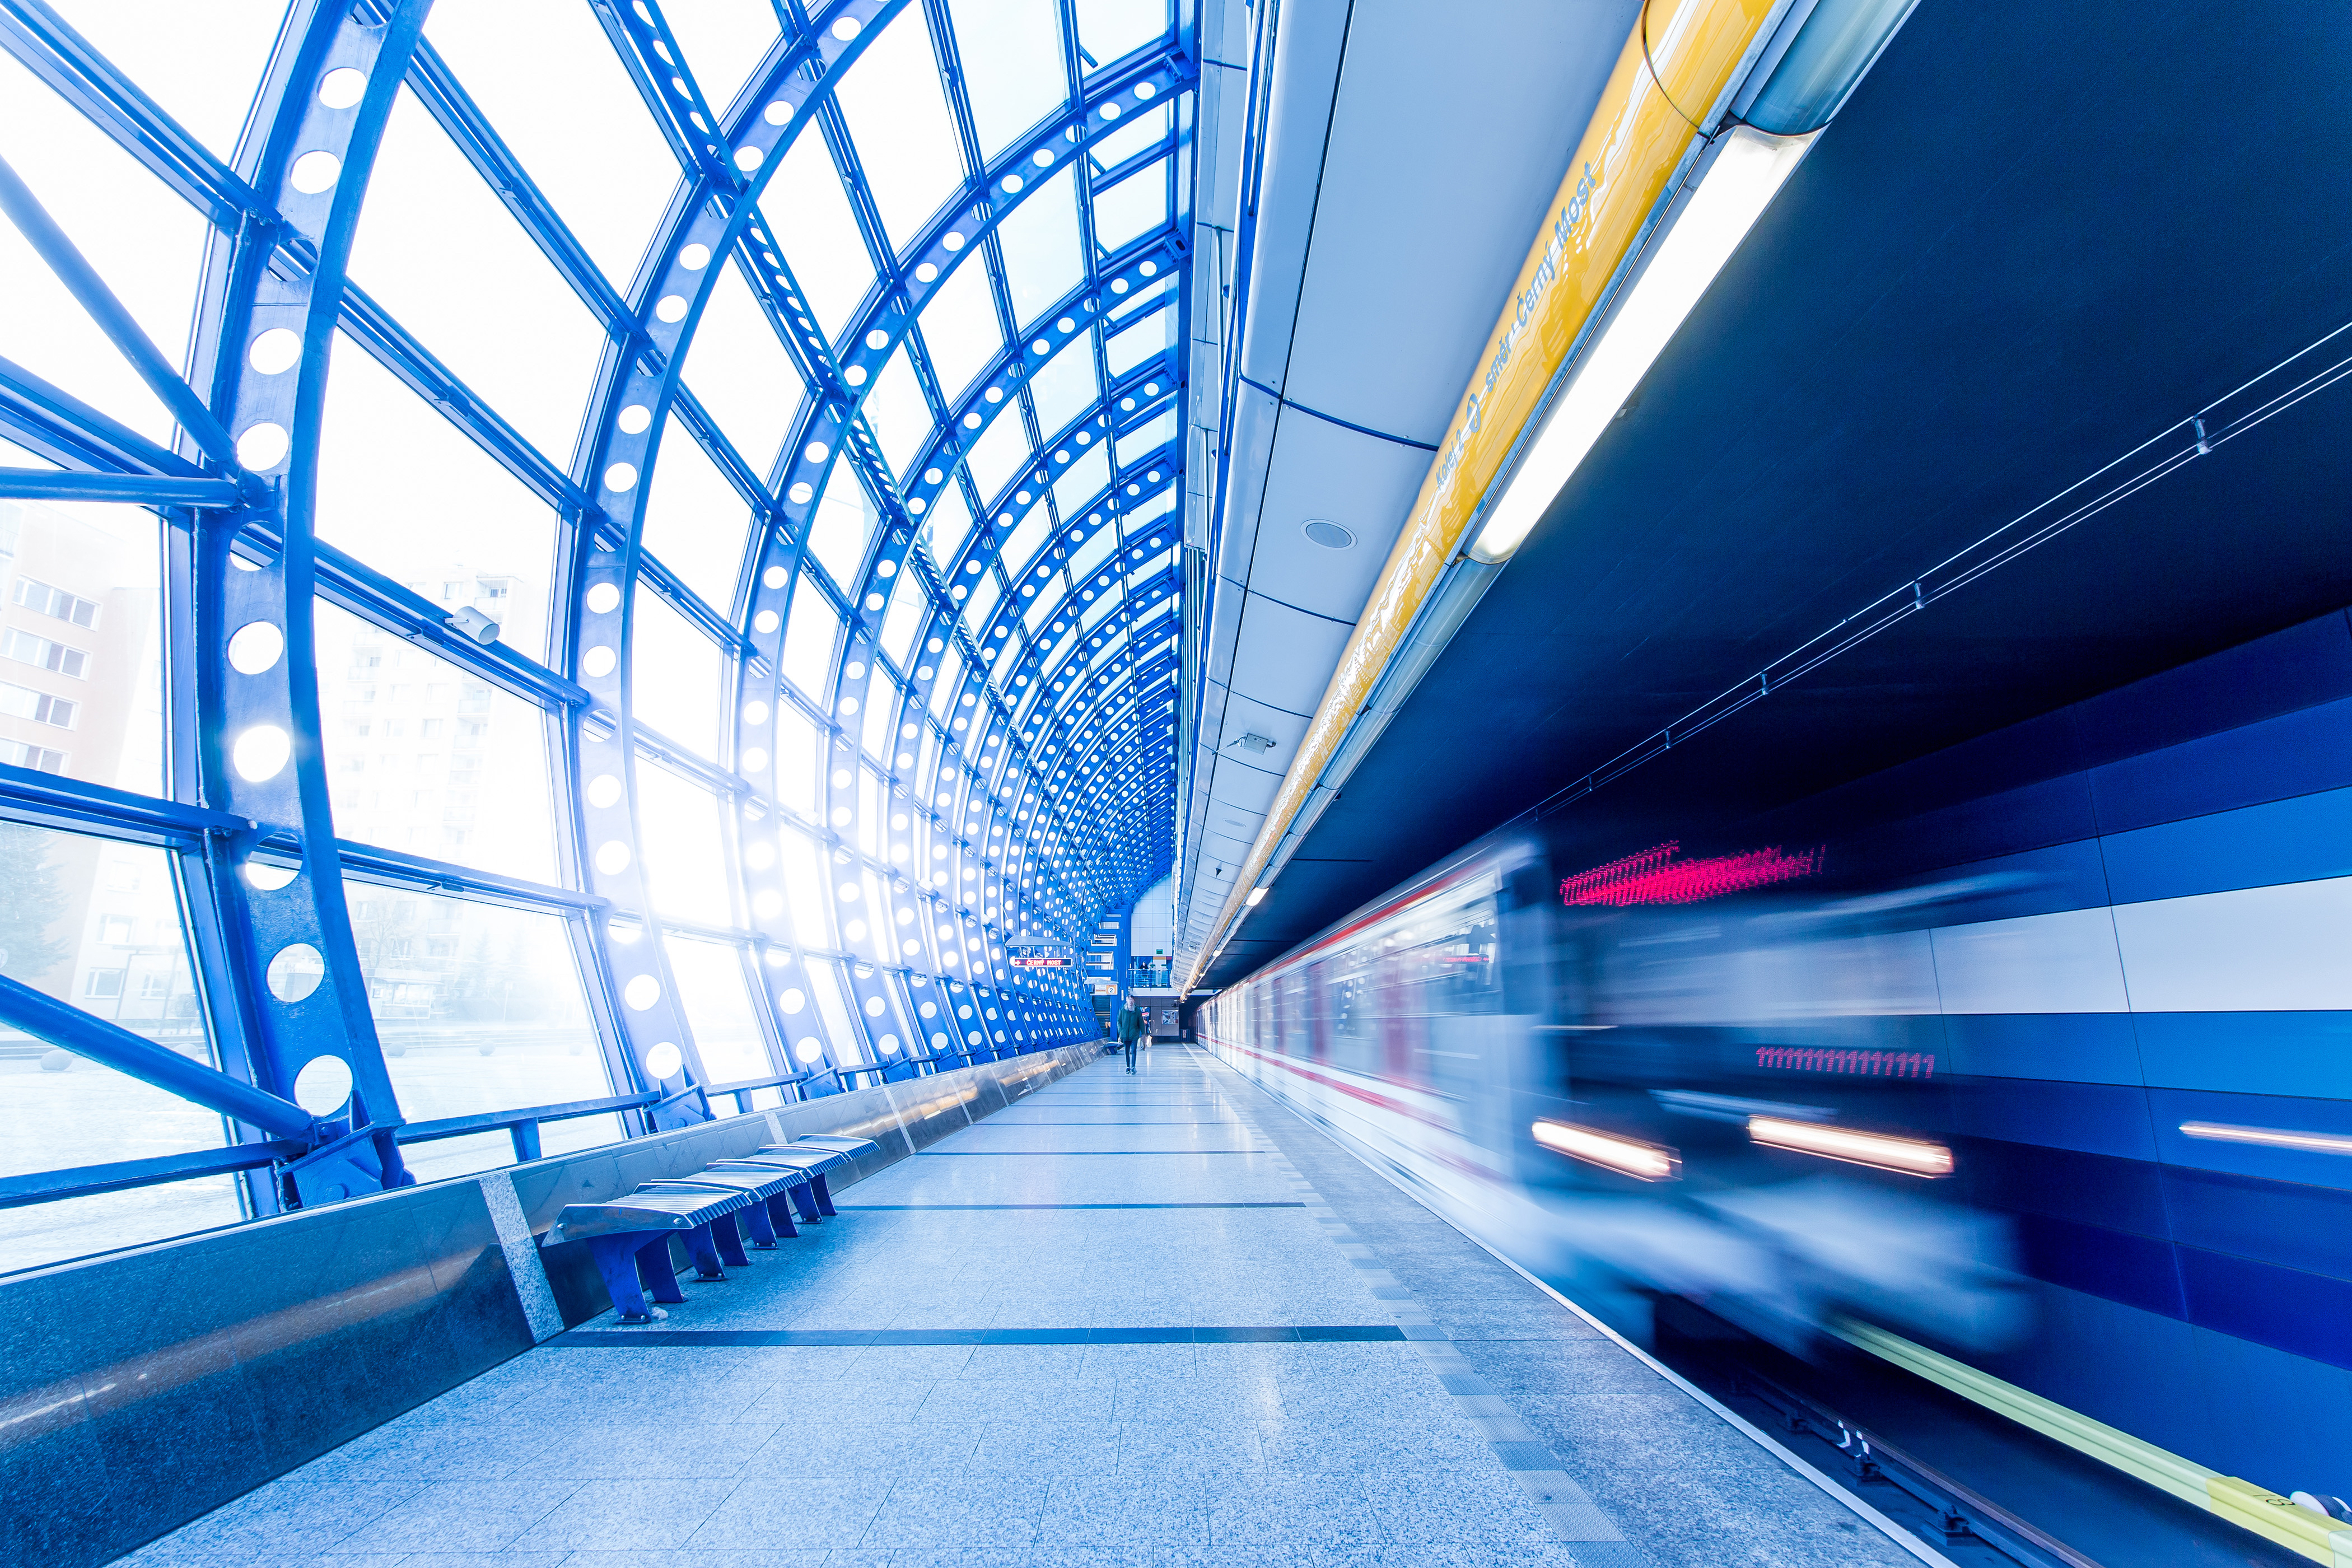
travelling, metro, motion, transport, line, speed, movement, public transport, infrastructure, symmetry